Dizzy Gillespie

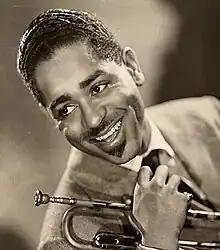
Gillespie in a publicity photo (c. 1955)

Gillespie stayed with Teddy Hill's band for a year, then left and freelanced with other bands. In 1939, with the help of Willis, Gillespie joined Cab Calloway's orchestra. He recorded one of his earliest compositions, "Pickin' the Cabbage", with Calloway in 1940. After an altercation between the two, Calloway fired Gillespie in late 1941. The incident is recounted by Gillespie and Calloway's band members Milt Hinton and Jonah Jones in Jean Bach's 1997 film, "The Spitball Story". Calloway disapproved of Gillespie's mischievous humor and his adventuresome approach to soloing. According to Jones, Calloway referred to it as "Chinese music". During rehearsal, someone in the band threw a spitball. Already in a foul mood, Calloway blamed Gillespie, who refused to take the blame. Gillespie stabbed Calloway in the leg with a knife. Calloway had minor cuts on the thigh and wrist. After the two were separated, Calloway fired Gillespie. A few days later, Gillespie tried to apologize to Calloway, but he was dismissed.